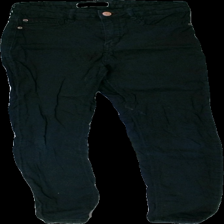
View: front
Type: Jeans
Category: Ladies
Brand: Gina Tricot
Colors: Black
Material: 100% cotton
Cut: Tight
Size: M
Season: All
Trend: Denim
Damage location: top center
Damage 2 location: middle center
Damage 3 location: top center
Price range: <50
Recommended usage: Export
Description: svarta jeans där stretchen är sönder.